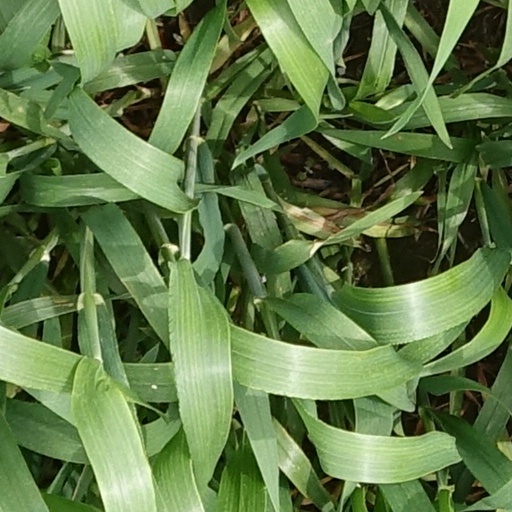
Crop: wheat